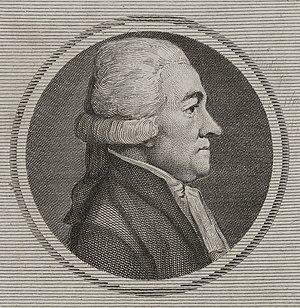
Jean Marie Le Golias de Rosgrand, avocat à Châteaulin, notaire et sénéchal à Brasparts, député du tiers-état aux États généraux pour la sénéchaussée de Carhaix-Huelgoat, maire puis sous-préfet de Châteaulin.
Jean-Marie Le Golias de Rosgrand est un homme de loi français, député aux états généraux de 1789 puis à l'Assemblée constituante, et enfin sous-préfet de Châteaulin. Il est né à Brasparts le 17 novembre 1738 et mort à Châteaulin le 20 novembre 1800.
Carhaix-Plouguer /kaʁɛ plugɛʁ/, communément appelée Carhaix, est une commune française du département du Finistère, en région Bretagne. Elle est le chef-lieu du Poher.
Brasparts [bʁaspaʁ] est une commune du département du Finistère, dans la région Bretagne, en France.